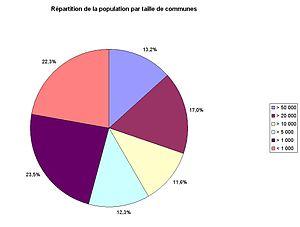
Répartition de la population 2007 des Pyrénées-Atlantiques par taille de ville
Au 1ᵉʳ janvier 2007, le département des Pyrénées-Atlantiques dénombre une population municipale de 643 090 habitants. À cette même date, sa population totale s'élève à 664 147 habitants, soit un cinquième de celle de la région Aquitaine, une proportion équivalente à sa représentation géographique. En revanche, la densité de population du département est assez fortement supérieure à la moyenne de la région.